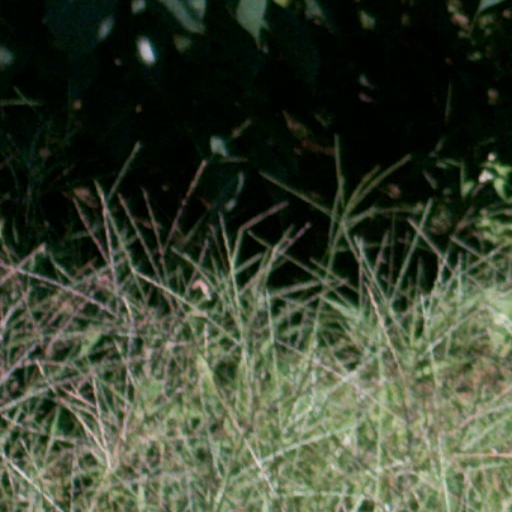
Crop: cassava